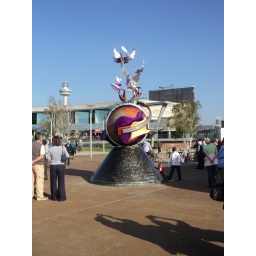
The peace memorial set against a lovely blue sky at Chavasse Park Liverpool 1